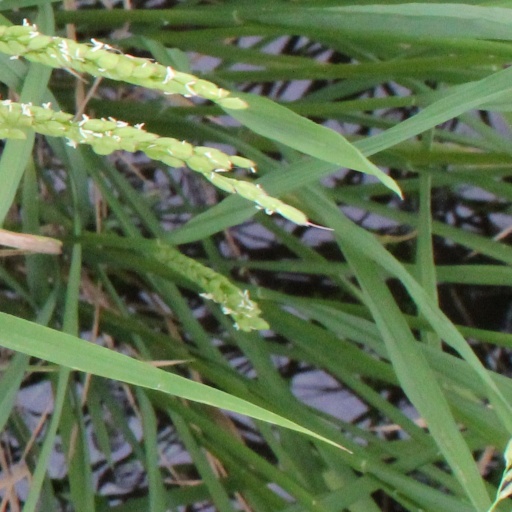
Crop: rice